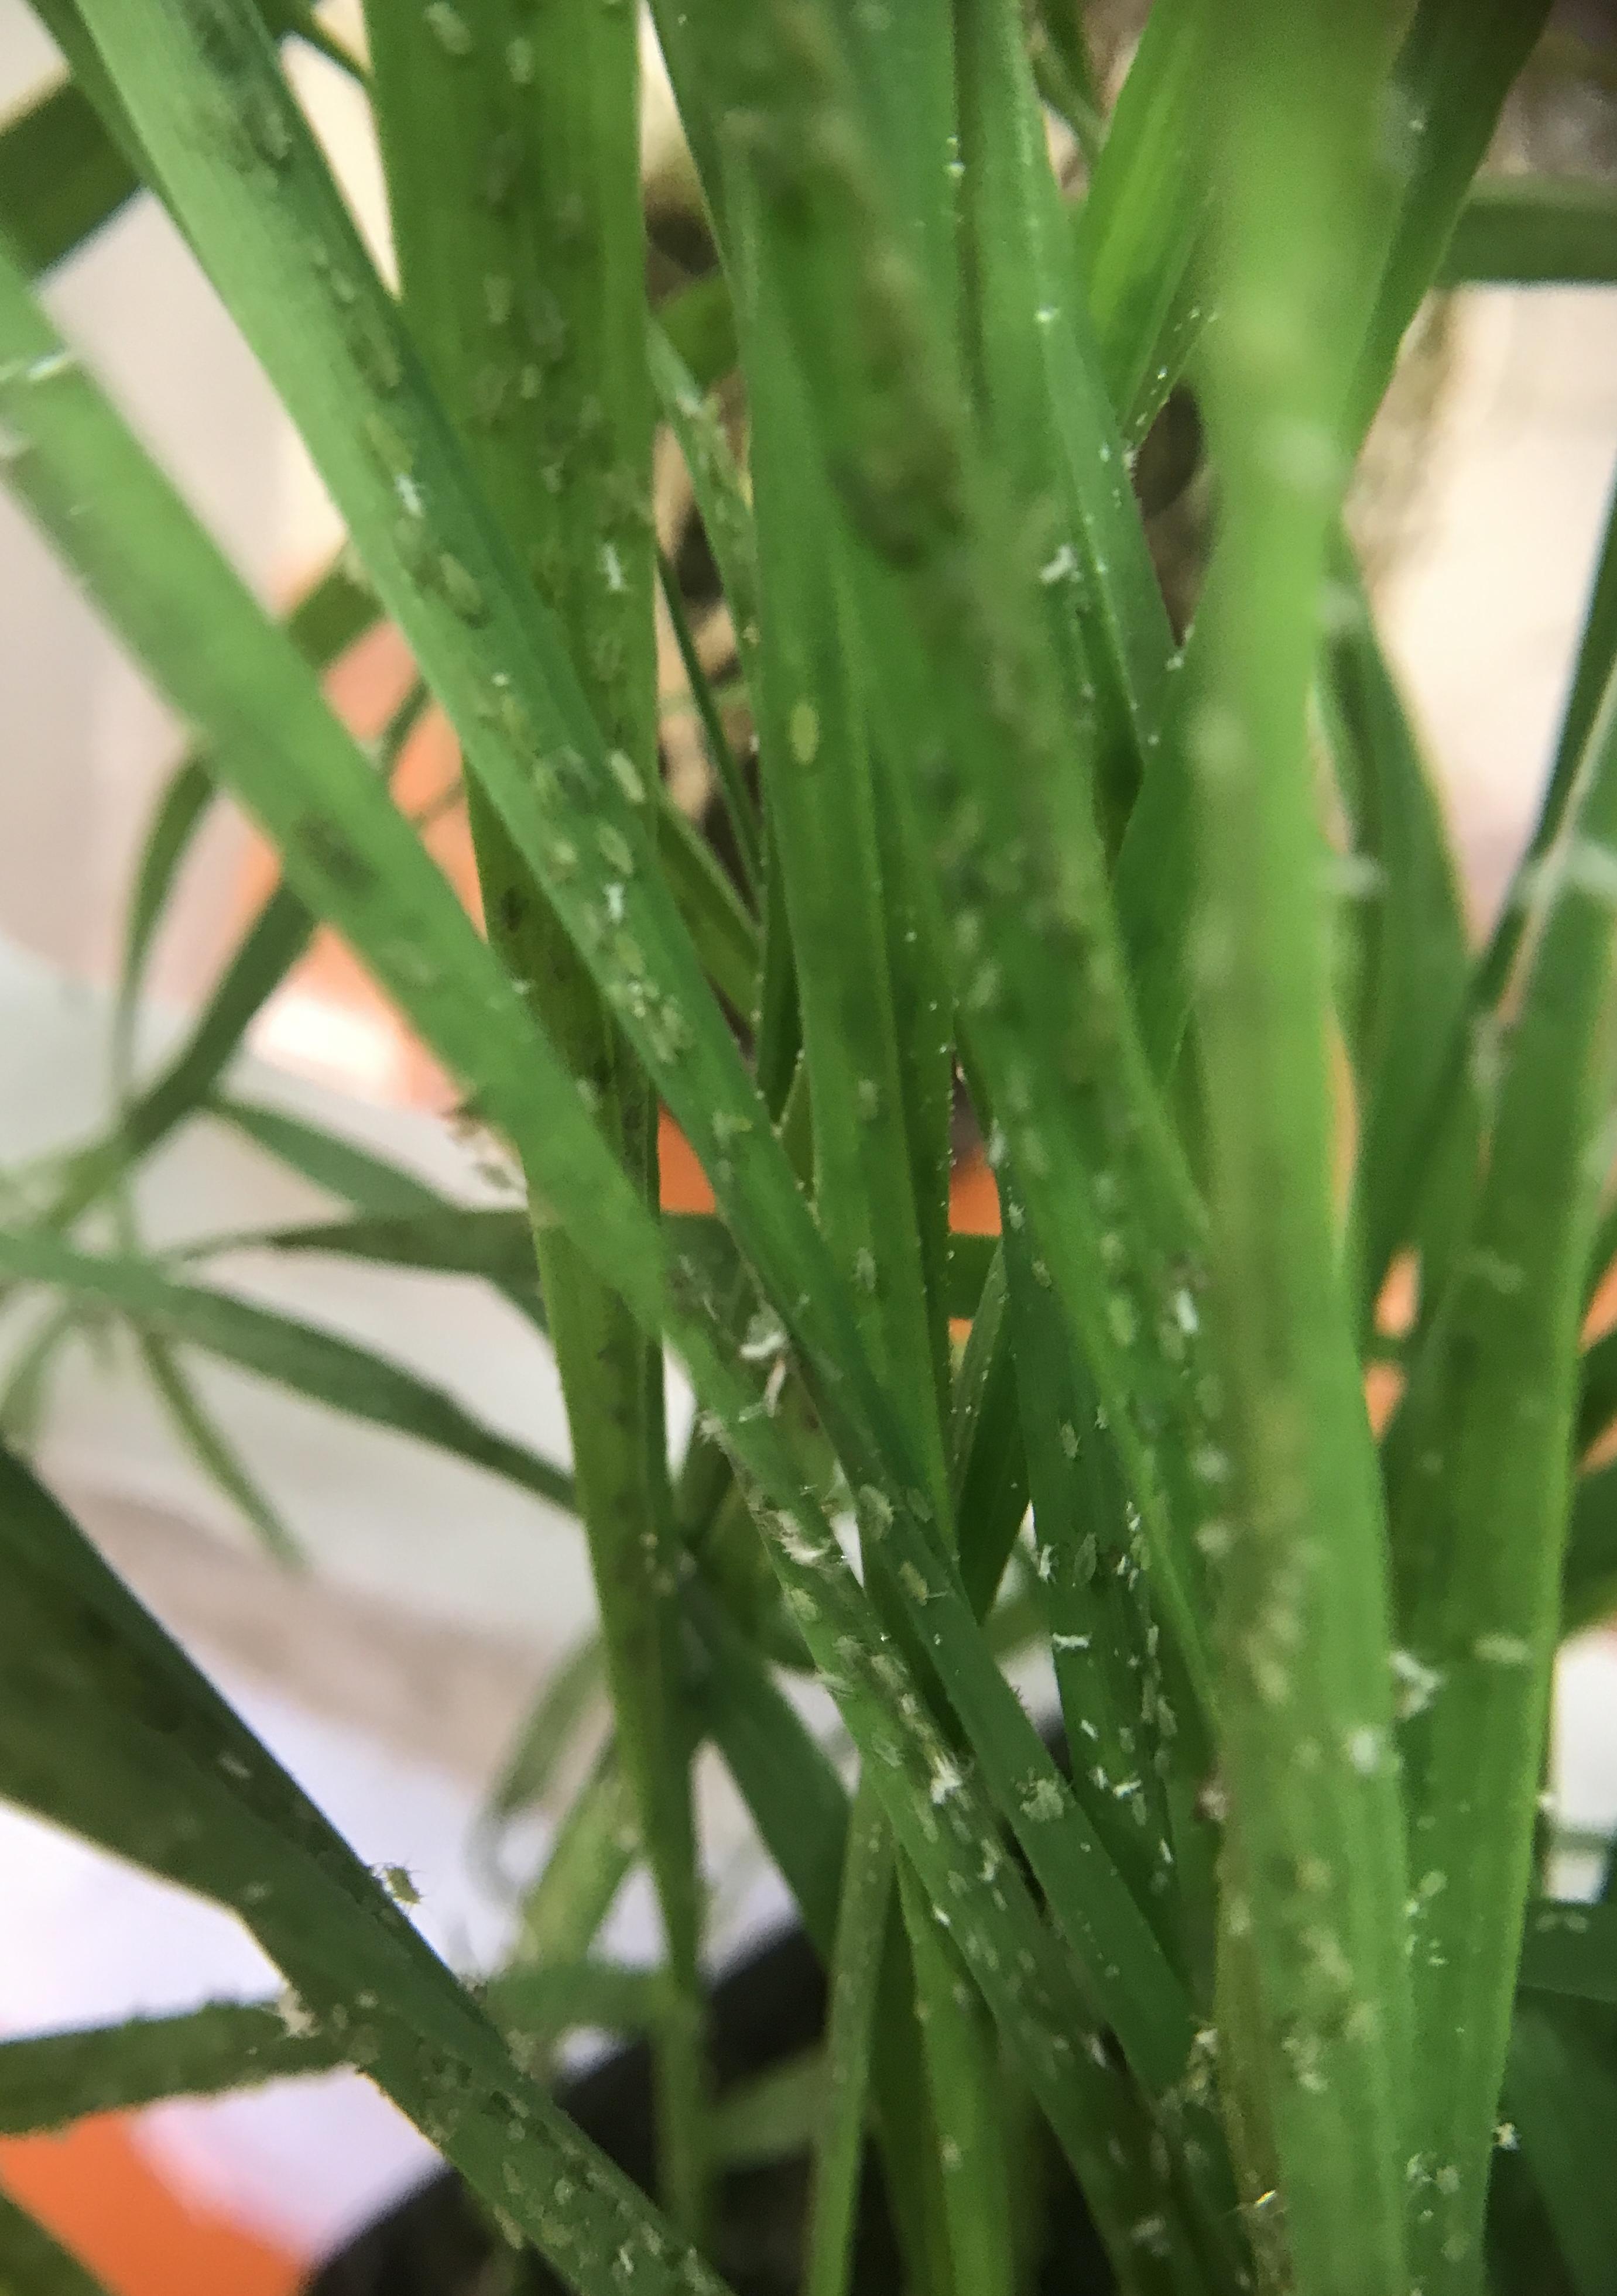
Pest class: rose_grain_aphid